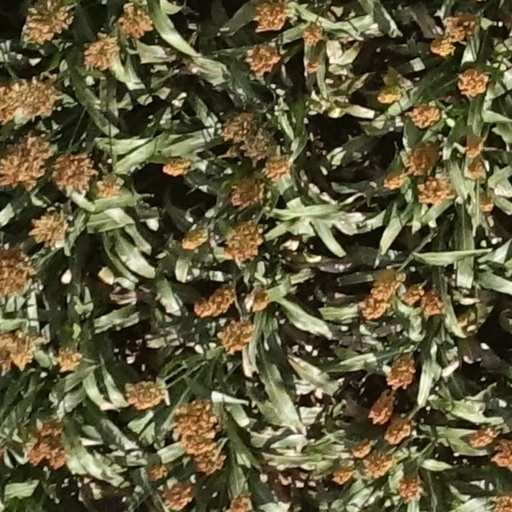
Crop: sorghum